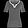
Label: T - shirt / top